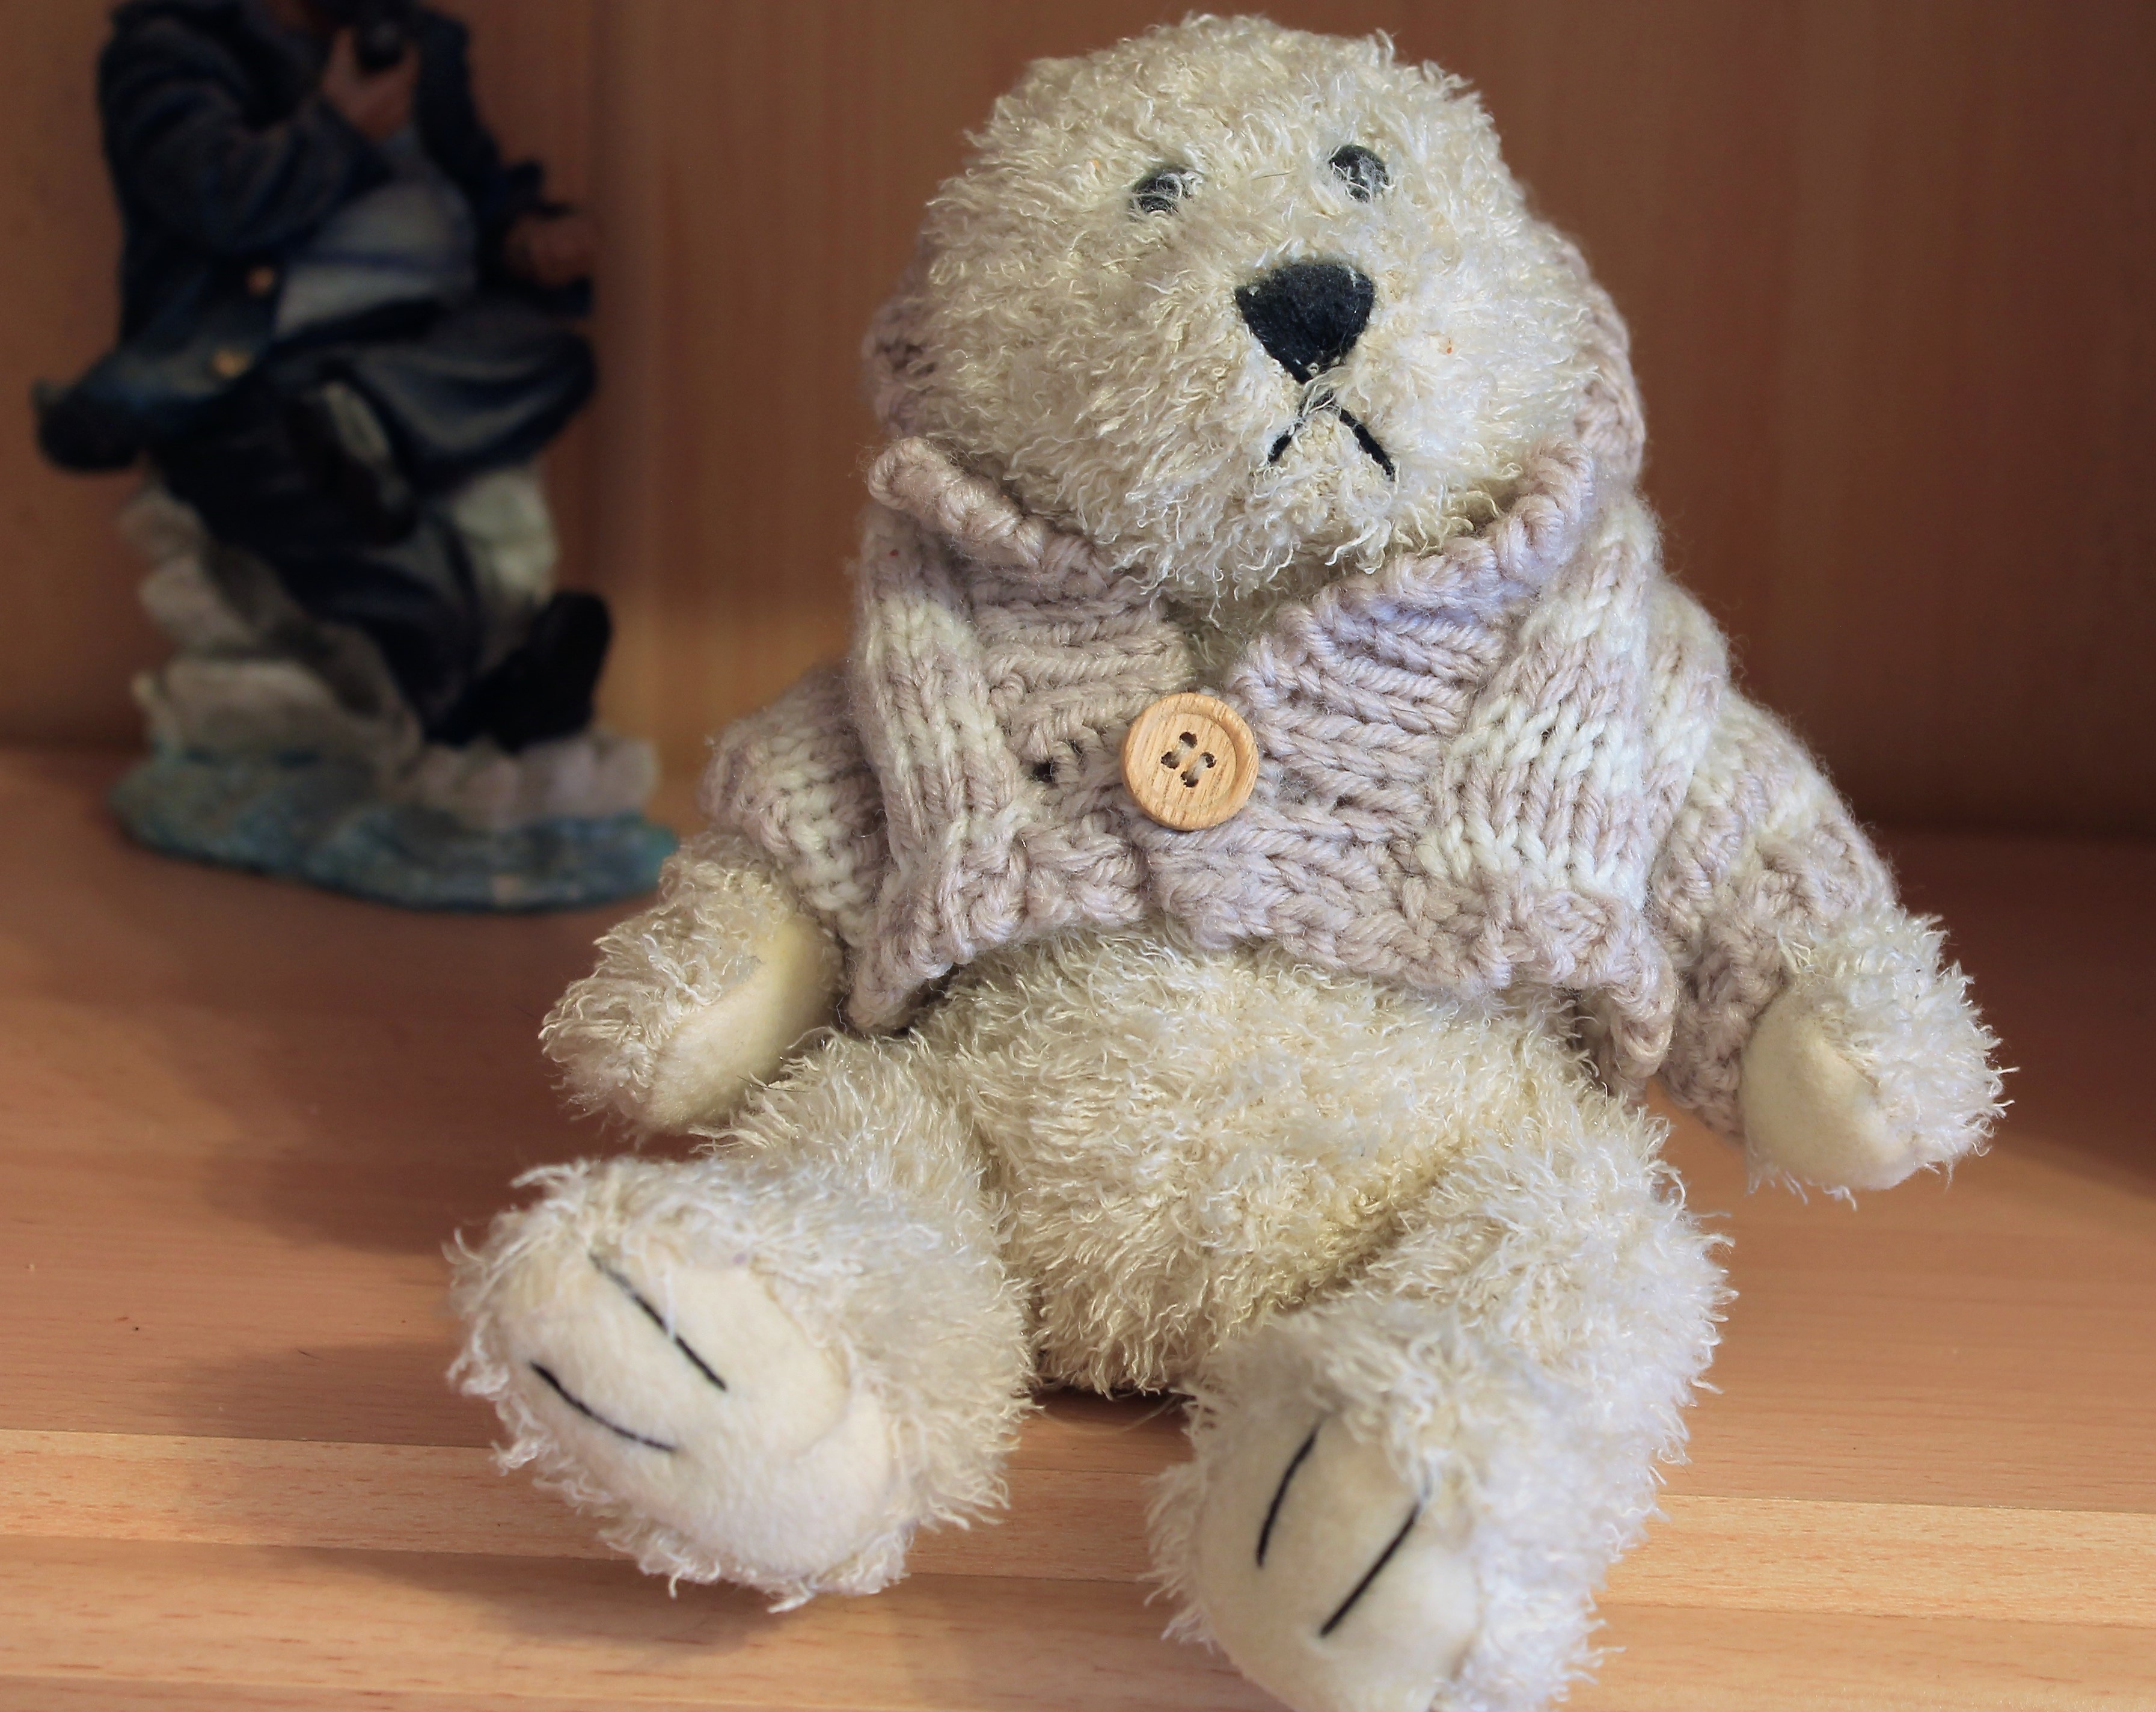
cute, bear, fur, toy, material, teddy bear, textile, toys, bears, plush, teddy, children toys, stuffed toy